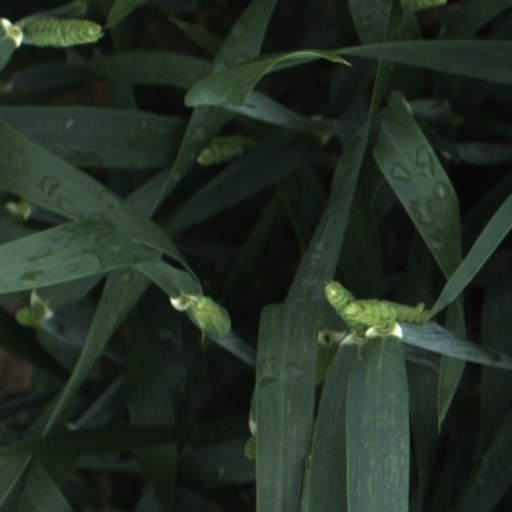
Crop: wheat